WSU Health Sciences Spokane campus

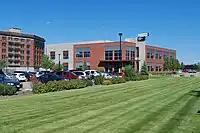
The Spokane Technology Center pictured in 2013 under the Innovate Washington banner. The building remains in use today by Ignite Northwest and WSU Spokane

Sitting in the middle of the WSU Health Sciences Spokane campus is the Jensen-Byrd Building, also known as the Jensen-Byrd Warehouse. The six-story, 200,000 square-foot historic brick warehouse was originally constructed in 1909 and has changed hands a number of times over its history. It was acquired by the WSU Foundation in 2001 and leased back to its prior owner for use until its transfer to Washington State University in 2004 with plans to eventually make the building, or its land, a key part of the campus. Due to its history and its location in the heart of a rapidly developing campus, the role and future of the building on the campus has been the source of much controversy and seen a number redevelopment proposals for the last couple decades.